Drake (musician)

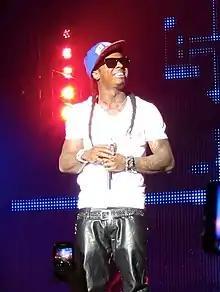

Being musically inspired by Jay-Z and Clipse, Drake self-released his debut mixtape, "Room for Improvement" featuring Trey Songz and Lupe Fiasco, in 2006. Drake described the project as "pretty straightforward, radio friendly, [and] not much content to it". "Room for Improvement" was released for sale only and sold roughly 6,000 copies, for which Drake received $304.04 in royalties. He performed his first concert on August 19, 2006, at the Kool Haus nightclub as an opening act for Ice Cube, performing for half an hour and earning $100. In 2007, Drake released his second mixtape "Comeback Season". Released from his recently founded October's Very Own label, it spawned the single "Replacement Girl" featuring Trey Songz. The song sampled "Man of the Year" by Brisco, Flo Rida, and Lil Wayne, retaining Lil Wayne's verse; the rapper invited Drake to Houston to join his "Tha Carter III" tour. On tour, Drake and Lil Wayne recorded multiple songs together, including "Ransom", "Forever", and a remix to "Brand New".